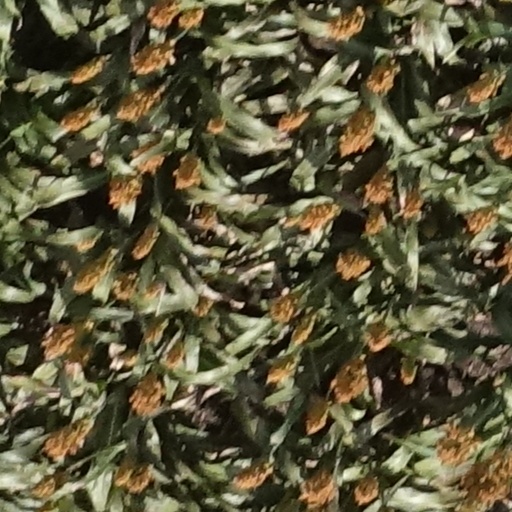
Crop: sorghum